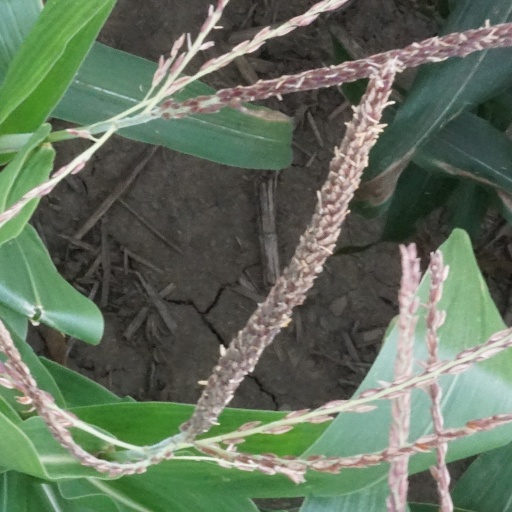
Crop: maize; corn